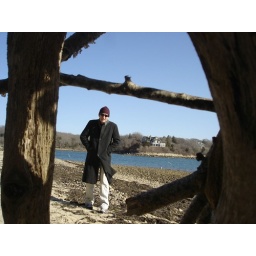
Man in black on the beach